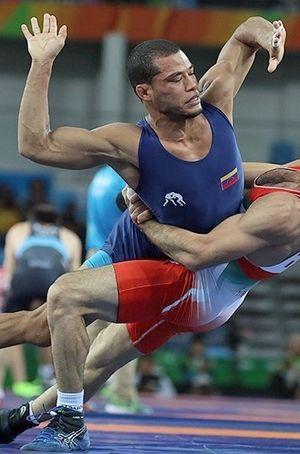
Jeux Olympiques 2016 d'été, lutte gréco-romaine 66 kg - Shmagi Bolkvadze v Omid Norouzi